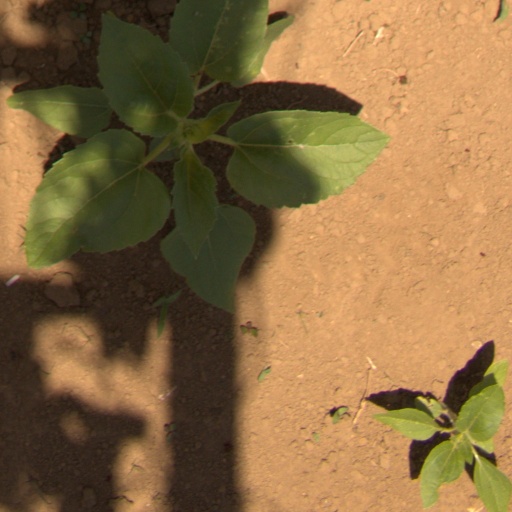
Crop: Jerusalem artichoke